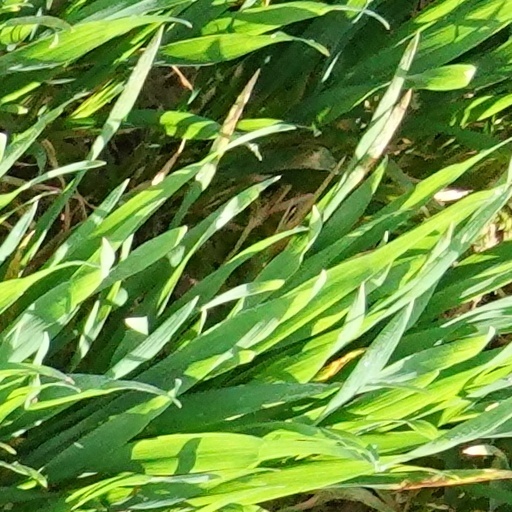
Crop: wheat